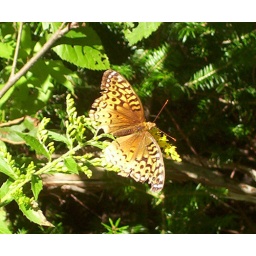
Unknown butterfly or moth spotted orange black white. Seen in Pockwock watershed area, Upper Tantallon, Nova scotia, August29,2009